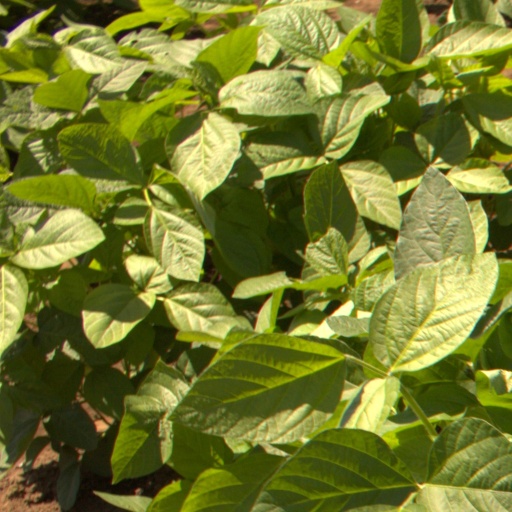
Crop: soybean